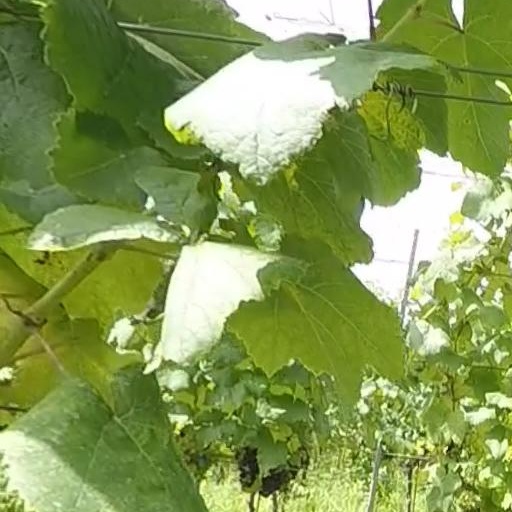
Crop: grape